Bernhard Rammerstorfer

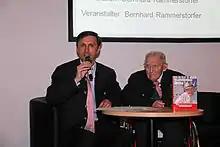
Frankfurter Buchmesse 2011 - Rammerstorfer und Engleitneer

Bernhard Rammerstorfer (born 1968) is an Austrian author and film director. His book "Unbroken Will" is a biography of the Austrian Jehovah's Witness and Holocaust survivor Leopold Engleitner. He later made a documentary film with the same title. His 2012 documentary "Ladder in the Lions' Den", made with A. Ferenc Gutai, received a special jury mention at the online European International Film Festival in 2016, and took second place in the "Best Festival Film" category and won the "Best Documentary Film Award" at the Switzerland International Film Festival in 2018.